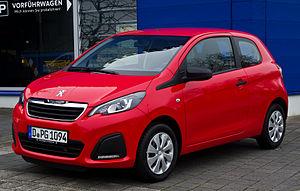
Peugeot est un constructeur automobile français. L'entreprise familiale qui précède l'actuelle entreprise Peugeot est fondée en 1810, lors de la transformation du moulin familial sis à Hérimoncourt en aciérie. Différentes branches de la famille vont se lancer dans des productions très diversifiées, mais toutes basées sur l'acier